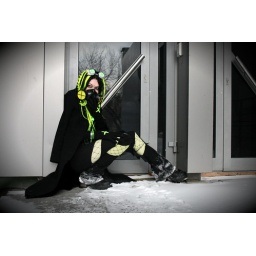
cyber goth girl in green